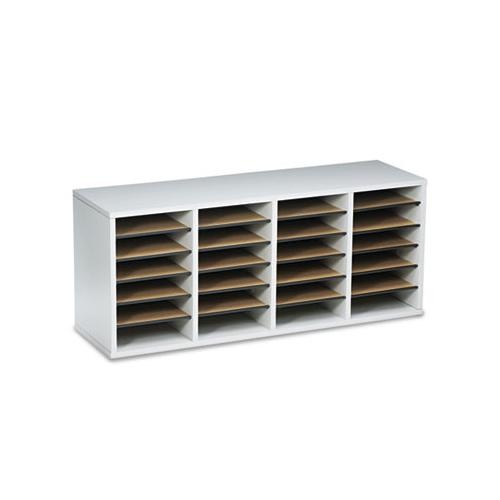
Wood-laminate Literature Sorter, 24 Sections, 39 1-4 X 11 3-4 X 16 3-8, Gray
Versatility and durability come together in this efficient organizer. Cabinet is 5/8" compressed wood with laminate finish. Shelves form 9"w x 11 1/2"d x 2 1/4"h letter-size compartments, adjustable in 2 1/2" increments. Black plastic molding complements finish and doubles as a convenient labeling area (labels included). Each hardboard shelf holds up to 15 lbs. Mix and match stackable units. 39 1/4" units stack up to three high or 72 compartments. Solid fiberboard back. Literature Sorter Type: Open Front; Number of Compartments: 24; Compartment Size: Letter; Material(s): Compressed Wood; Laminated. Package Includes: Includes 24 compartment literature organizer.
Brand: Safco®
Category: Office Supplies > Filing & Organization > Mail Sorters